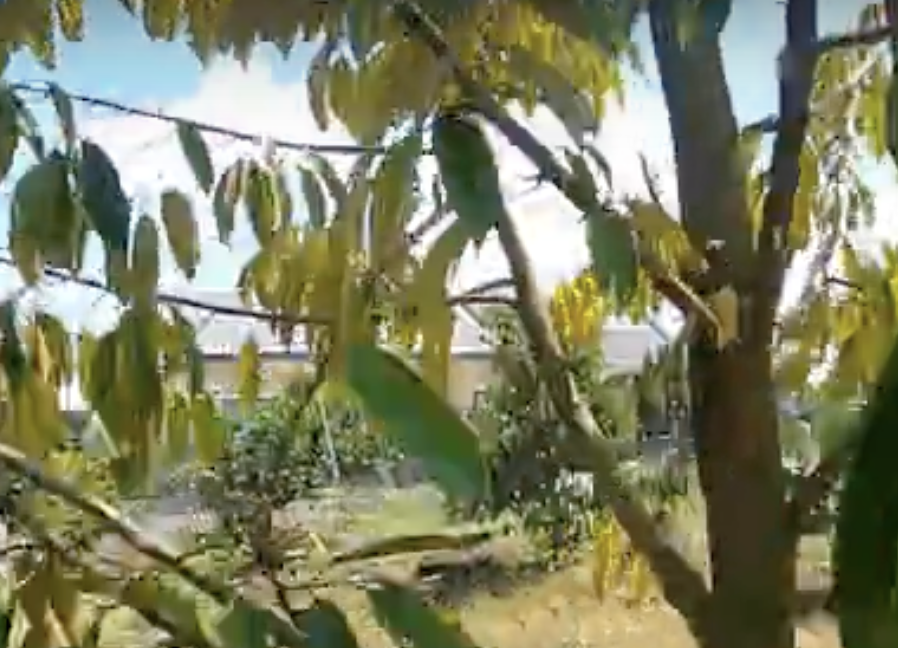
Label: yellow_leaf